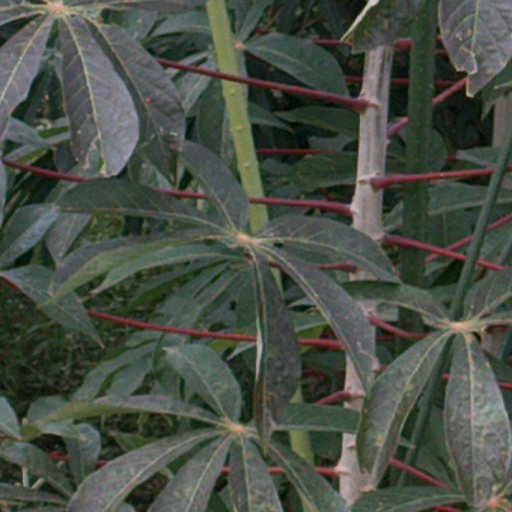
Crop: cassava